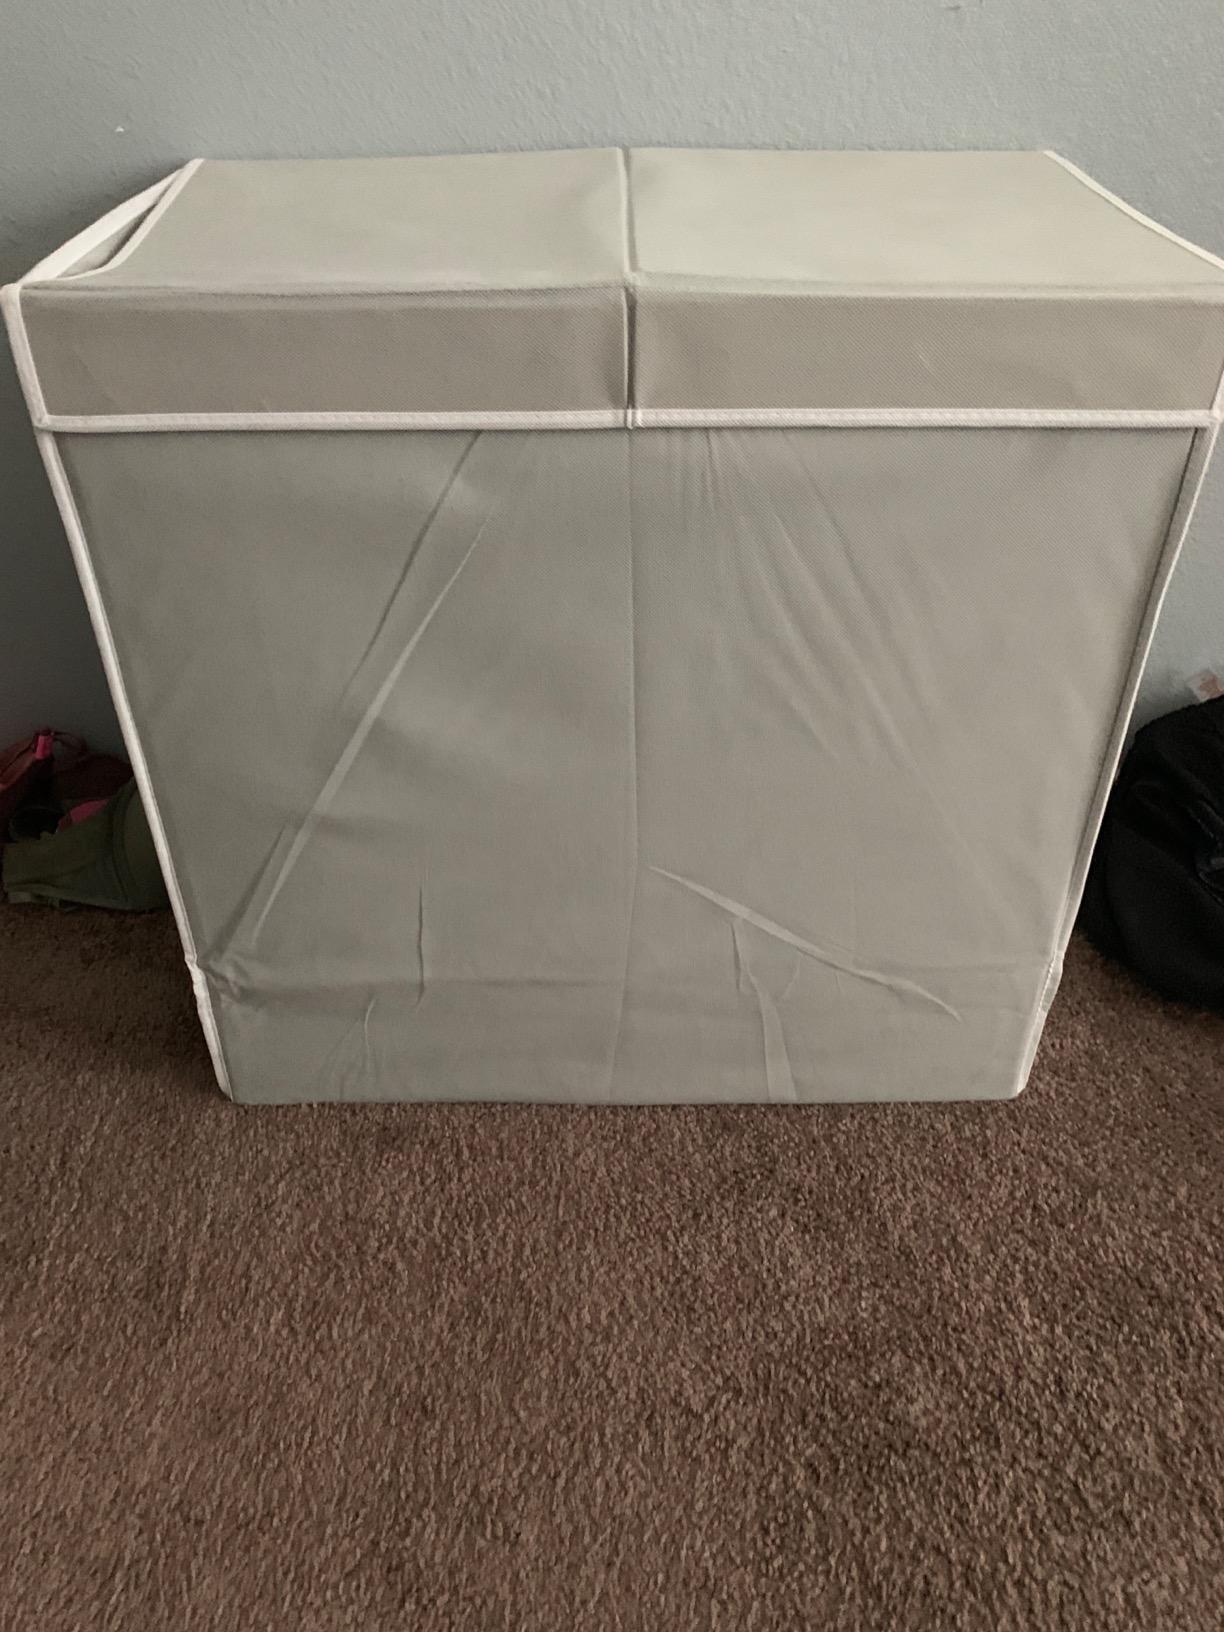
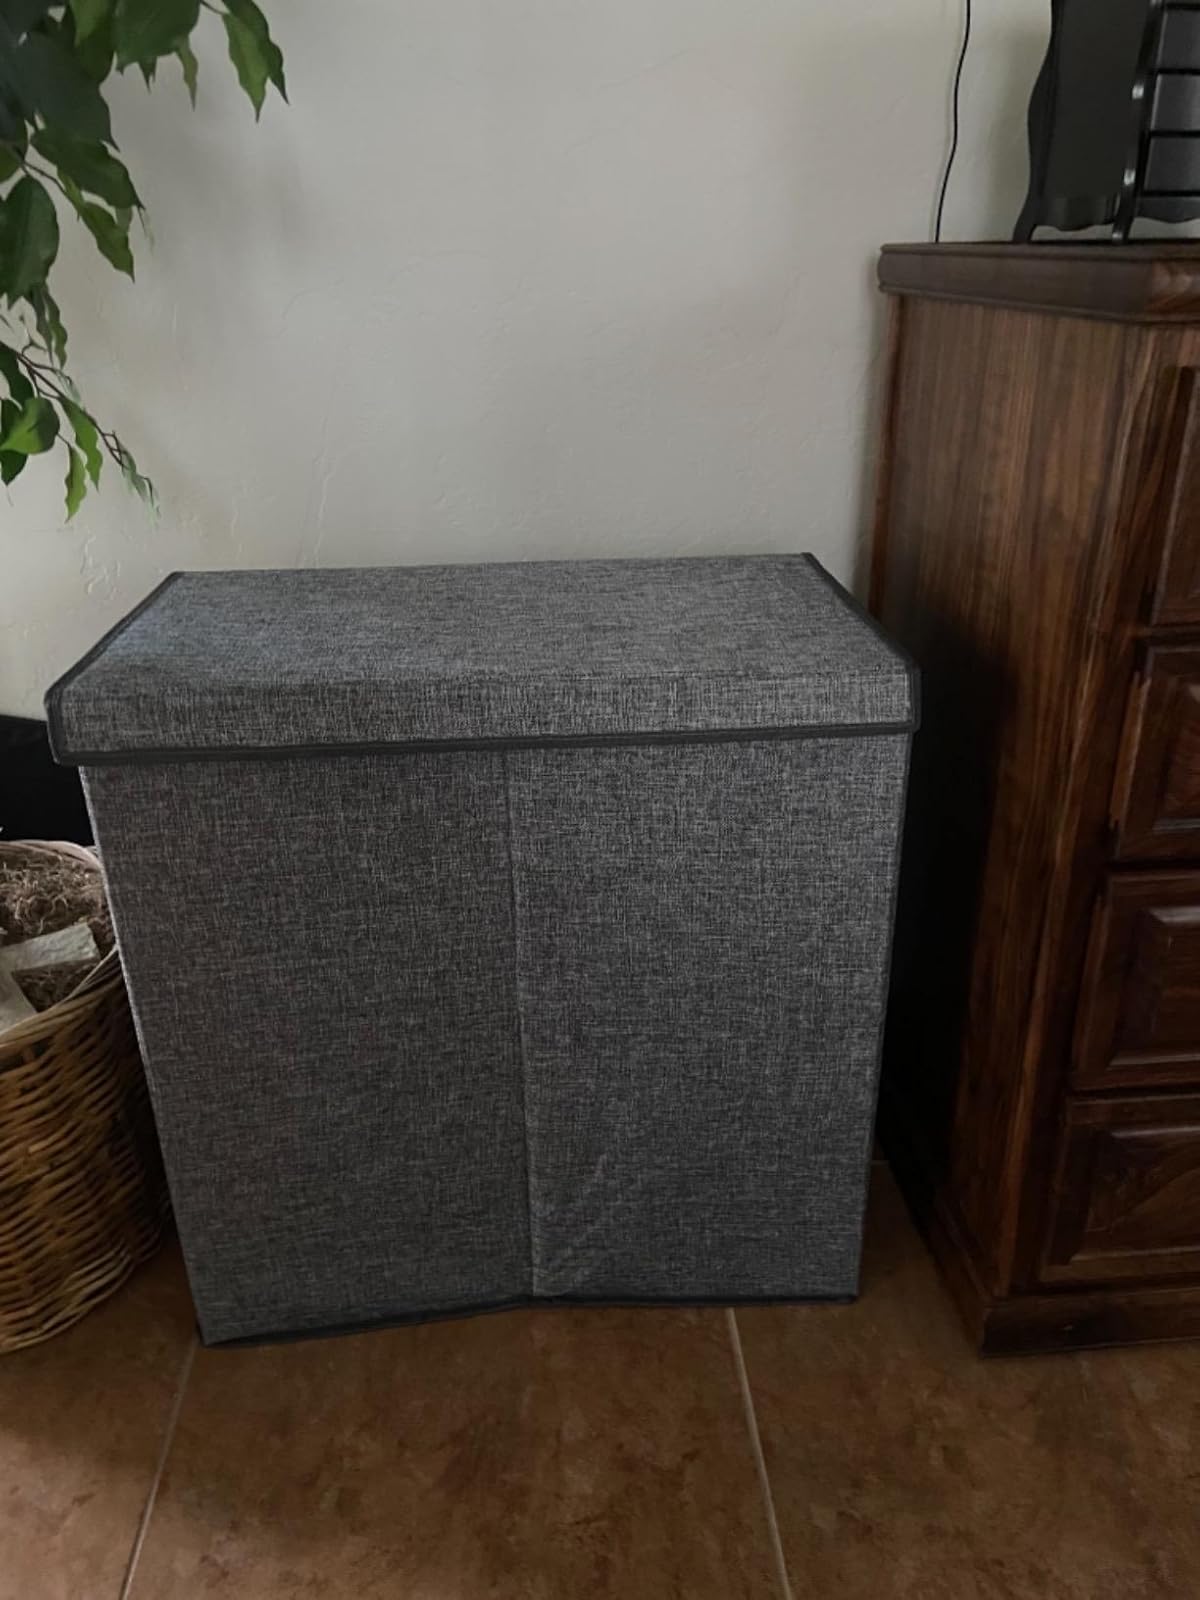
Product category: items_hamper
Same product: no